Flyers–Rangers rivalry

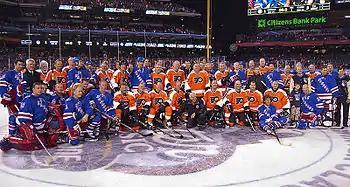
Former Flyers and Rangers players pose after the Alumni Game, held as part of the 2012 NHL Winter Classic

In the season, the Flyers won four of the six meetings against the Rangers and the rivalry was played out three times on NBC, including the meeting on February 20, which was part of the first ever Hockey Day in America (the game was aired in the majority of homes, however, people in the Buffalo and Washington markets saw the game between the Washington Capitals and Buffalo Sabres), and again on March 6. The Flyers finished the season 47–23–12 and won their sixth Atlantic Division title, finishing second in the Eastern Conference, while the Rangers, with a record of 44–33–5, finished third in the division, behind the Flyers and the Pittsburgh Penguins, but it took them until the final day of the season to clinch a playoff spot, finishing eighth in the East.